Chicory

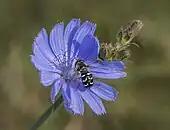
Pied hoverfly on flower

Chicory is both a cultivated crop and a weedy plant with a cosmopolitan distribution. Analysis of introduced weedy populations in North America has revealed that naturalized weedy chicory is partially descended from domesticated cultivars.